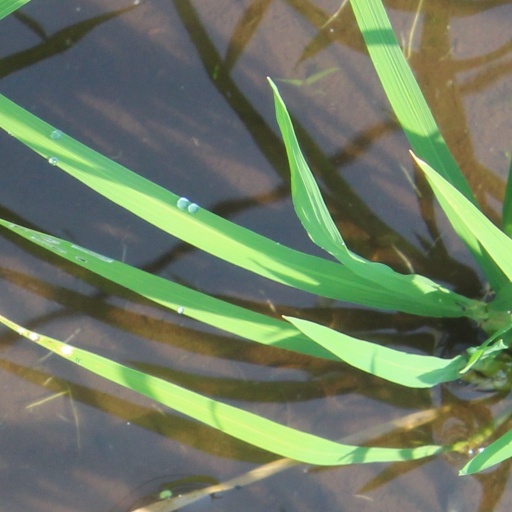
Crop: rice